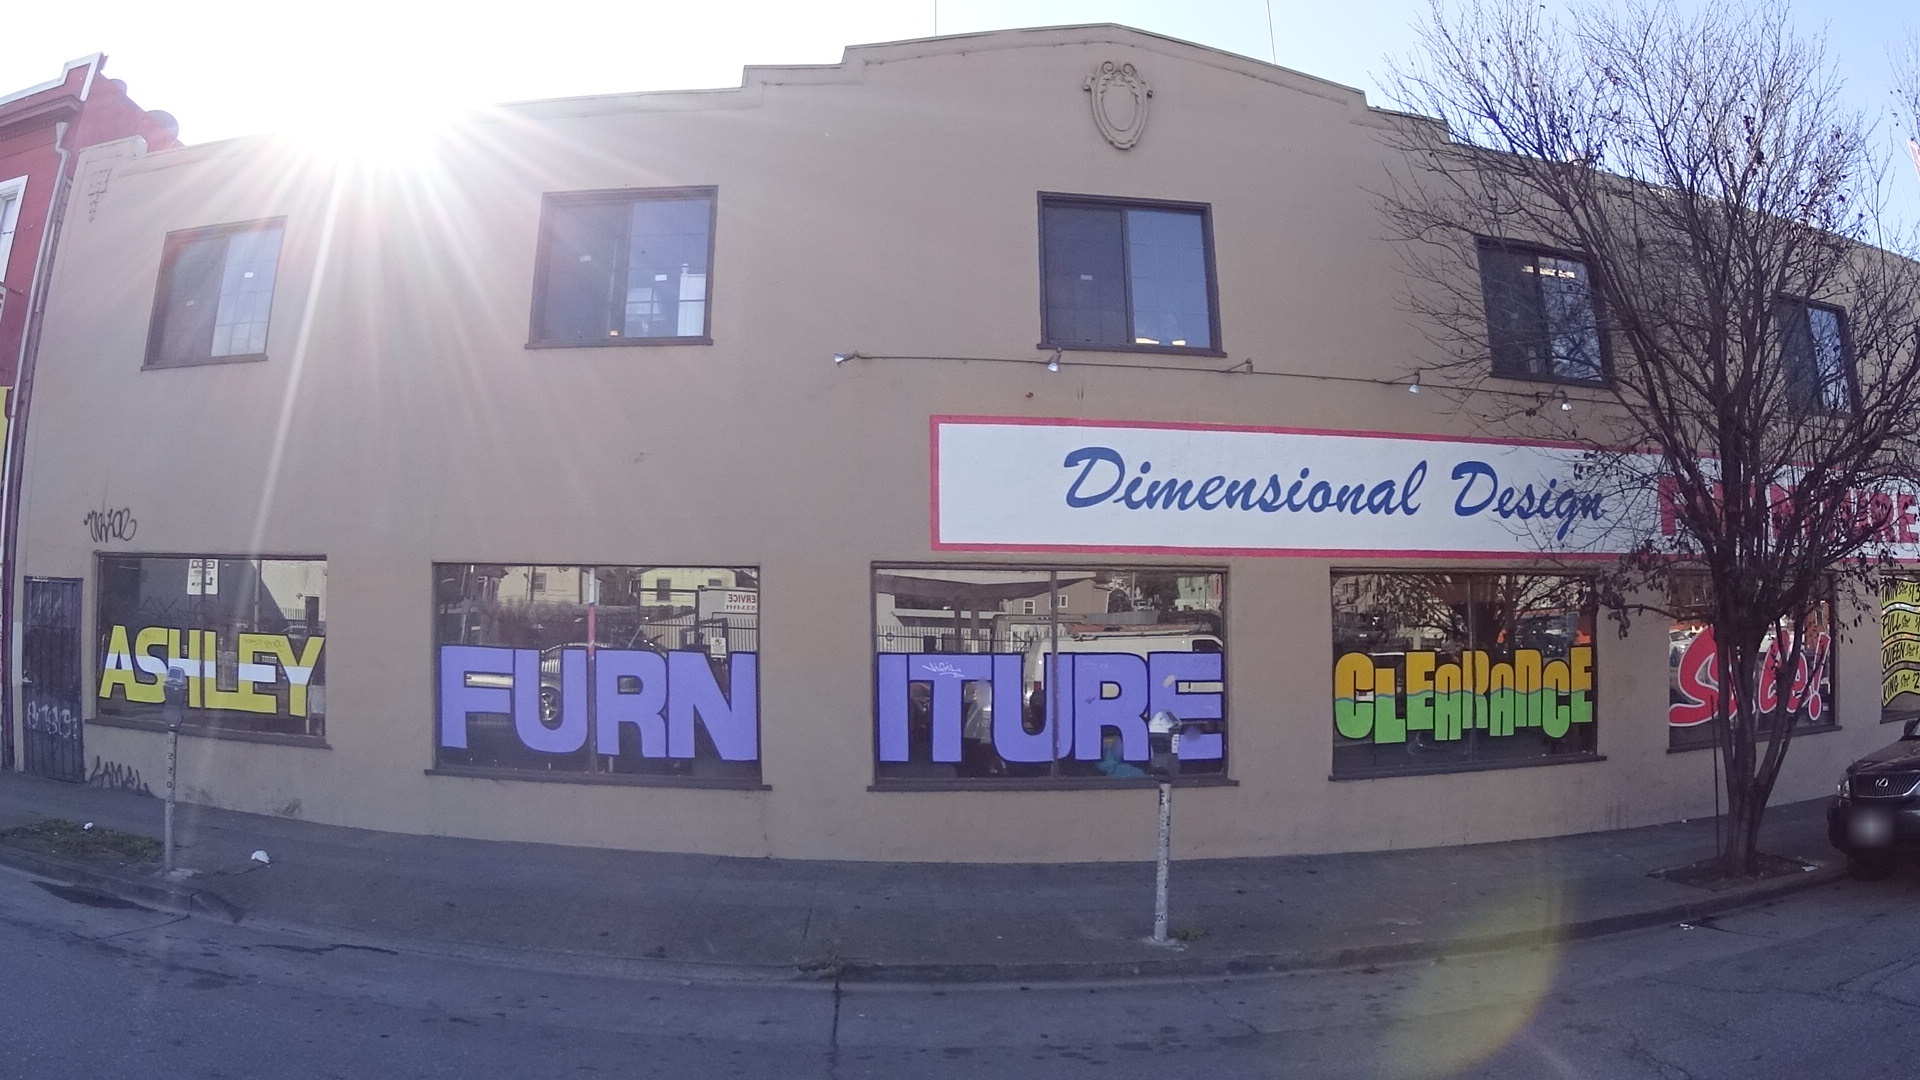
Feature: Storefront
City: Oakland
State: California
Country: United States
Date: 2016-12-30T12:41:24+00:00
Coordinates: 37.784, -122.238